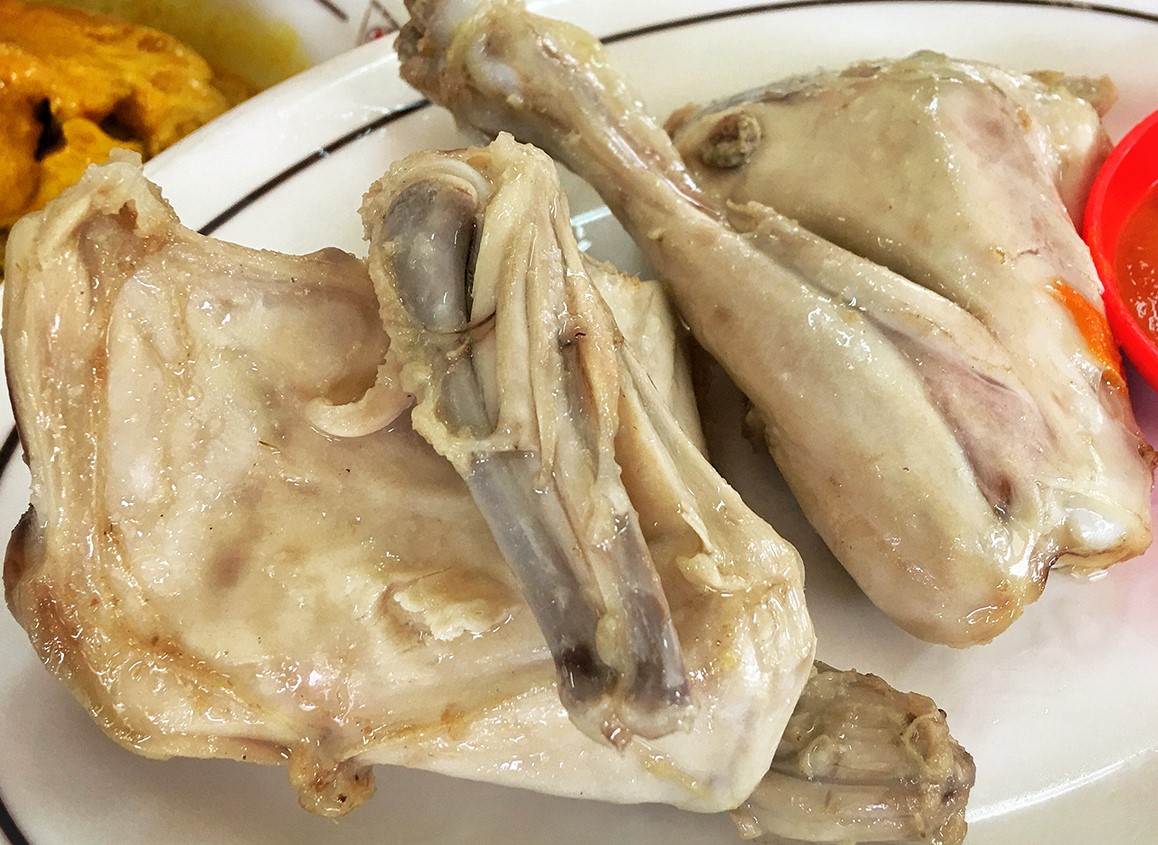
Label: ayam_pop